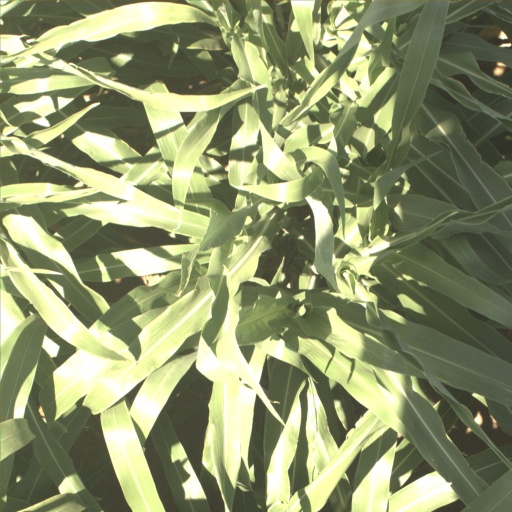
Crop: sorghum